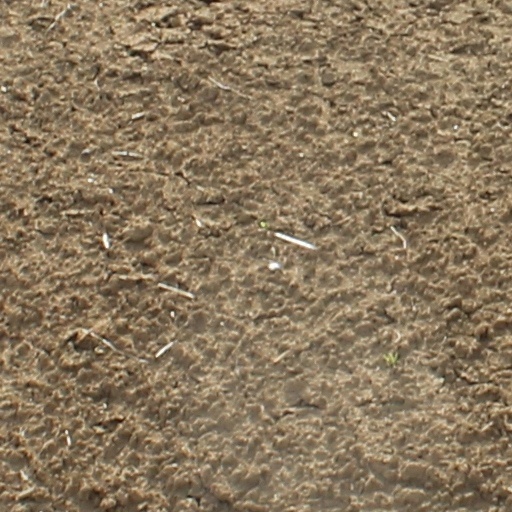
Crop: wheat